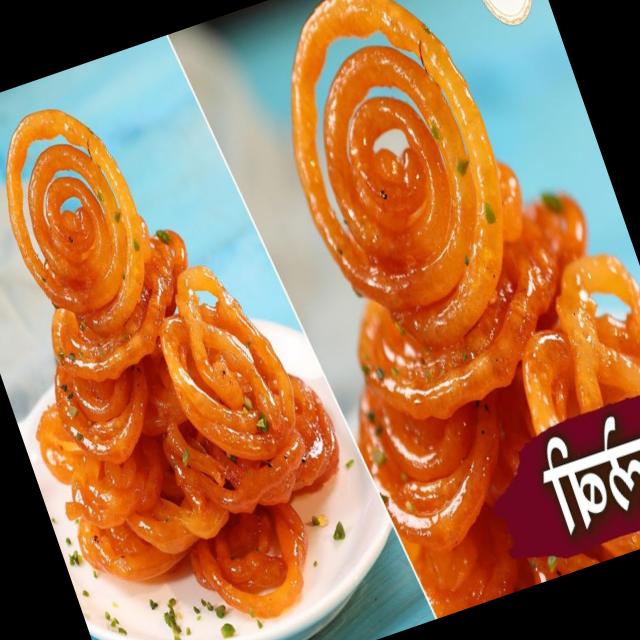
Dish: jalebi